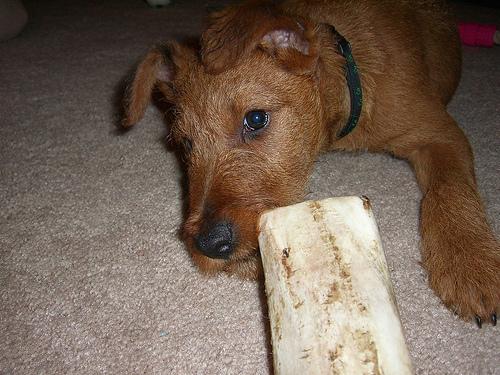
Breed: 207-n000036-Irish_terrier